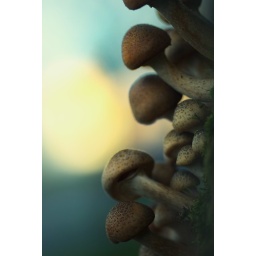
tree trunk at university of portland, covered in cute mushrooms